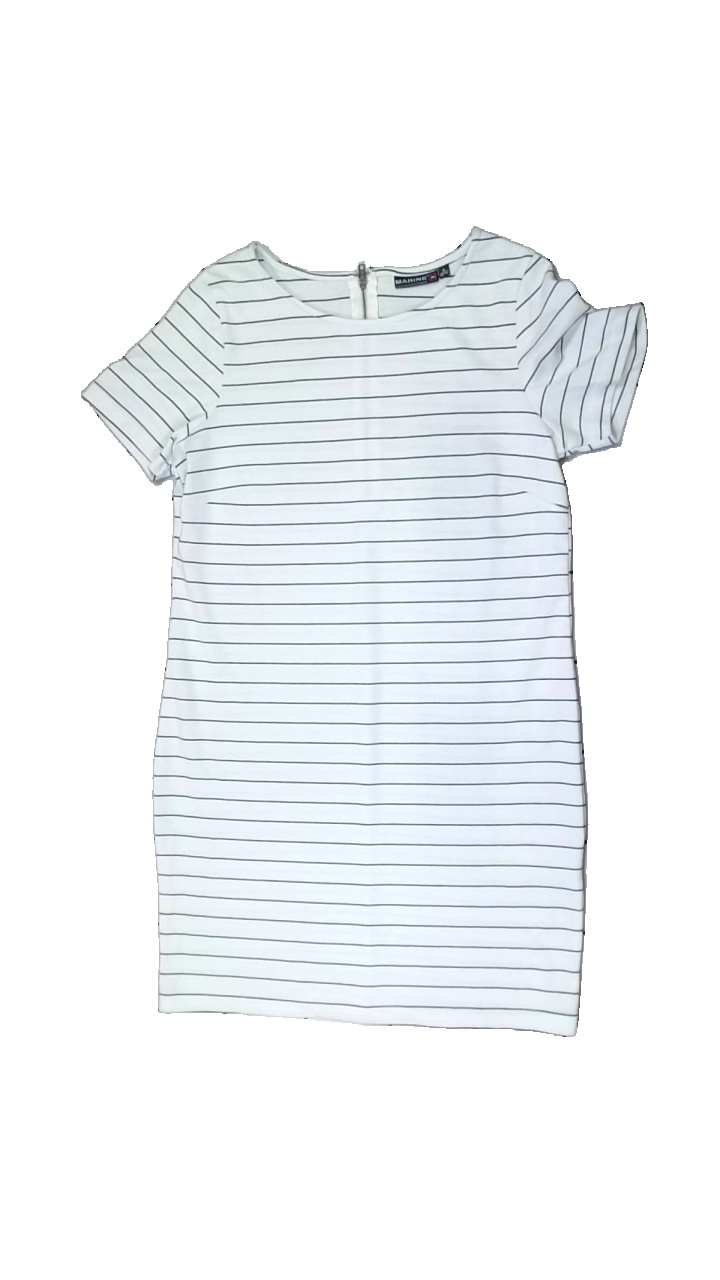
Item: Tunic (Ladies)
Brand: Marine
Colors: White, Blue
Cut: Regular
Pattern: Striped
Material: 73% polyester, 27% cotton
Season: All
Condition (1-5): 2
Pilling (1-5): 2
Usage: Export
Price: <50